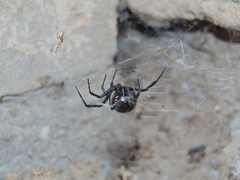
Species: Lactrodectus_hesperus